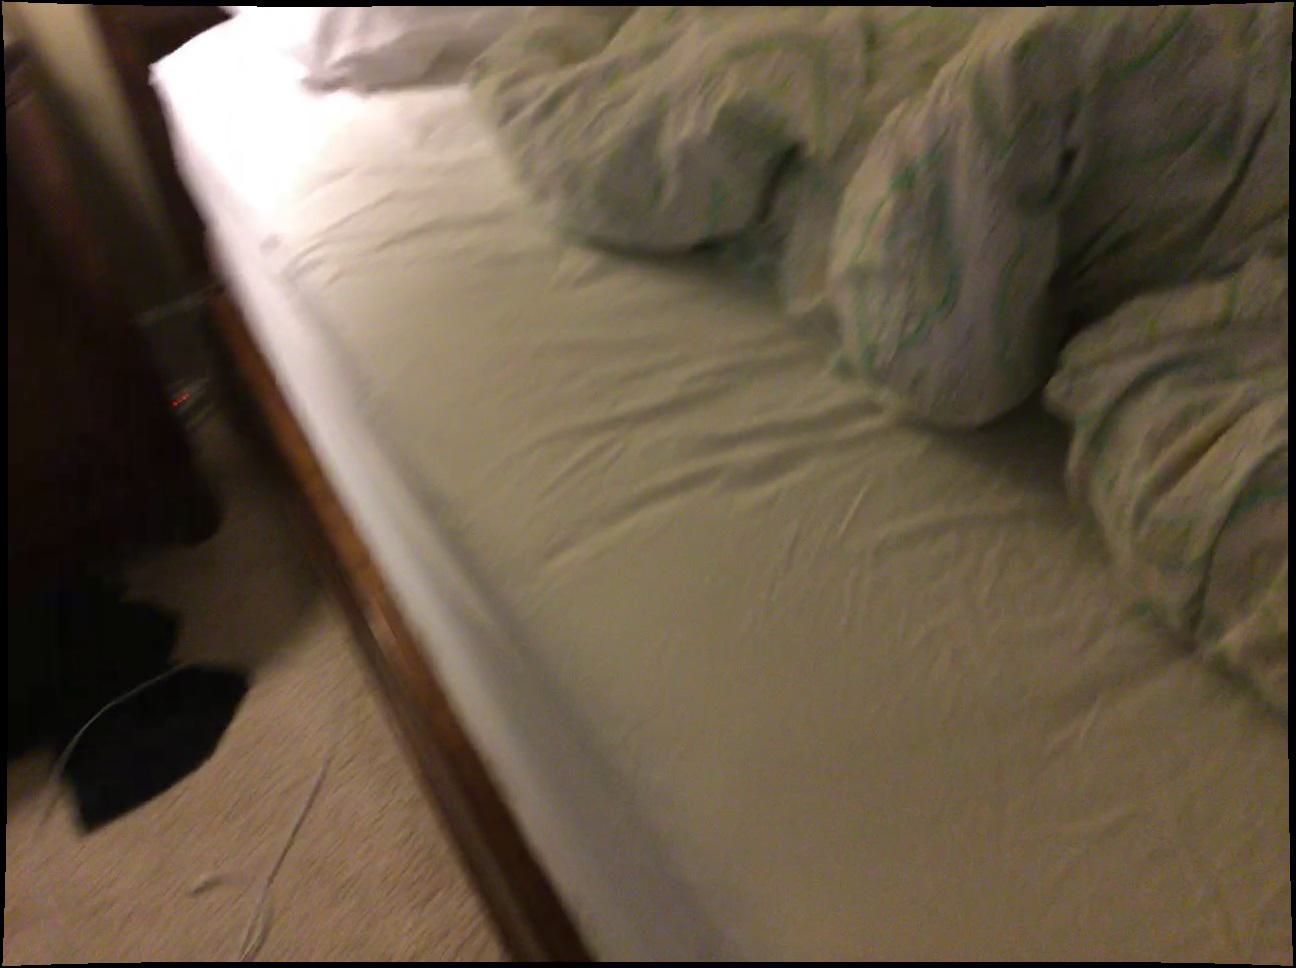
Question: Can the clothes fit behind the bed from the camera's perspective? Final answer should be yes or no.
Answer: No